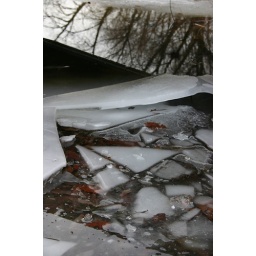
spring in January. yes, that's open water during Jan in Minnesota that the trees are reflected in.